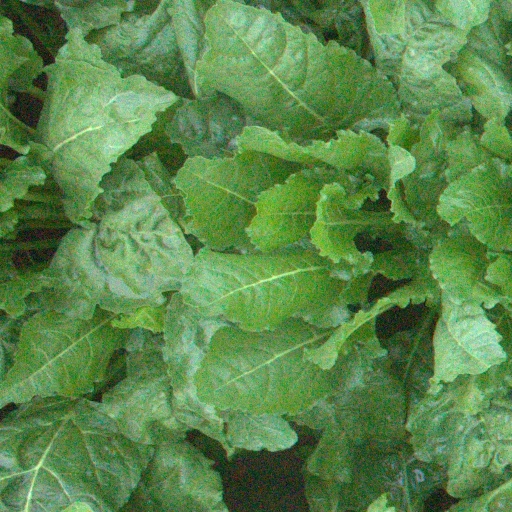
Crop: sugar beet